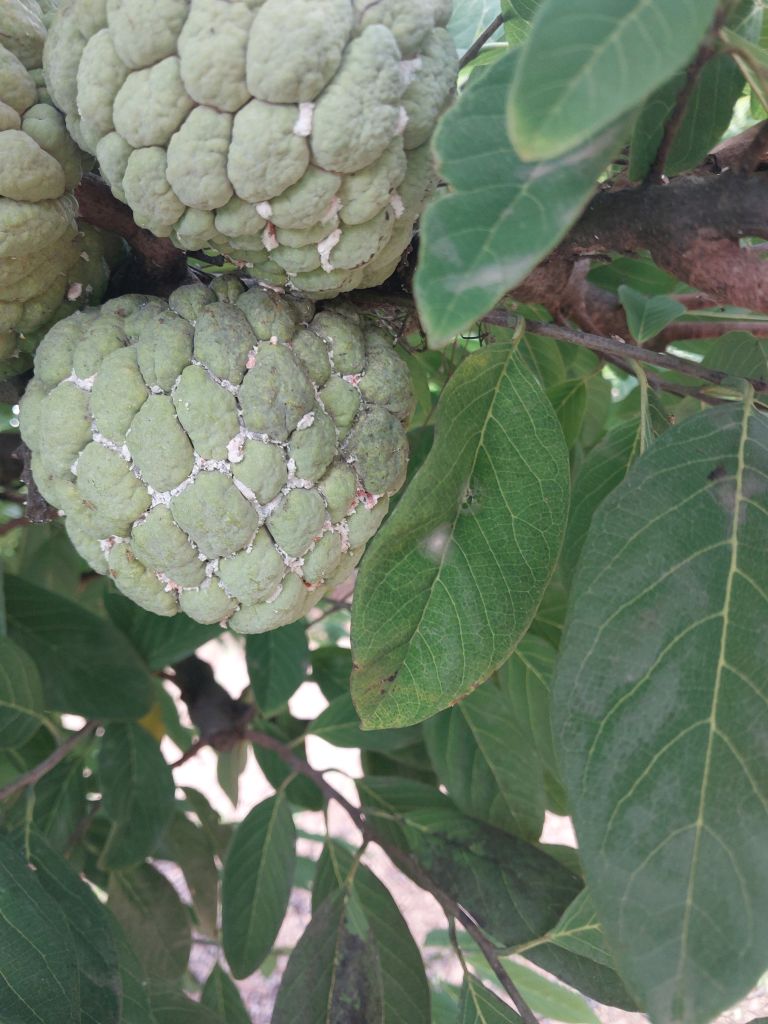
Disease label: Mealy Bug